Montreal campaign

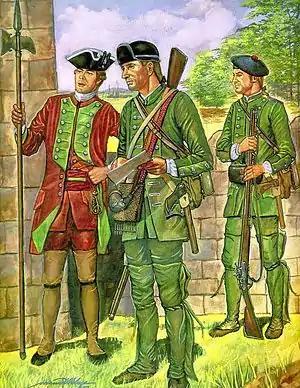
Rogers' Rangers advanced with William Haviland's force

A day after Amherst set out, William Haviland's force of 3,500 men left Crown Point and set out along the Richelieu river. Blocking their path was the Île aux Noix a French held position under command of Louis de Bougainville. The British made a landing upstream from the island and tried to make their way to the east of the island downstream. This was defended by the few remaining French warships composed of the sloop "La Vigilante", the schooner "Waggon" and several gunboats, and was anchored close to the shore. A number of forts on the island made it a considerable threat and French troops had been sent to reinforce Bougainville's force there.